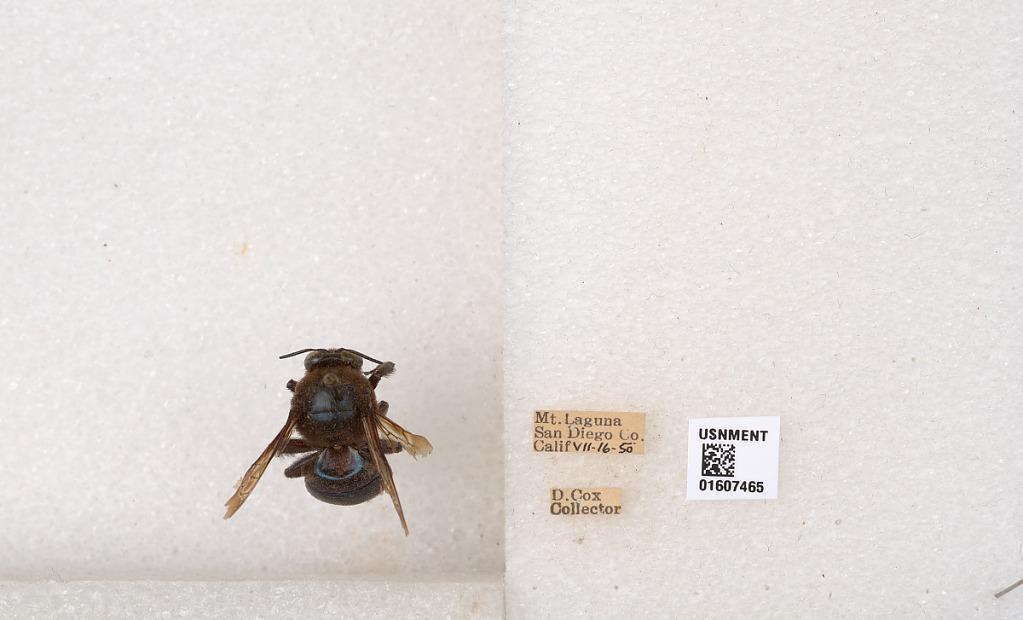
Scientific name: Xylocopa (Xylocopoides) californica diamesa Hurd
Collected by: Cox
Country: United States
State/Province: California
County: San Diego
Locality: Mt. Laguna
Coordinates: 32.8711, -116.428